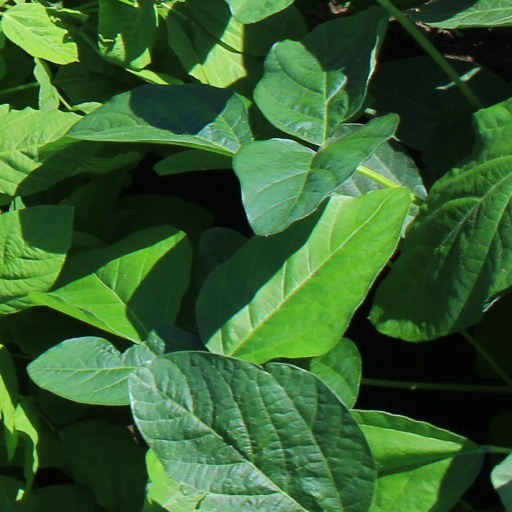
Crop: soybean